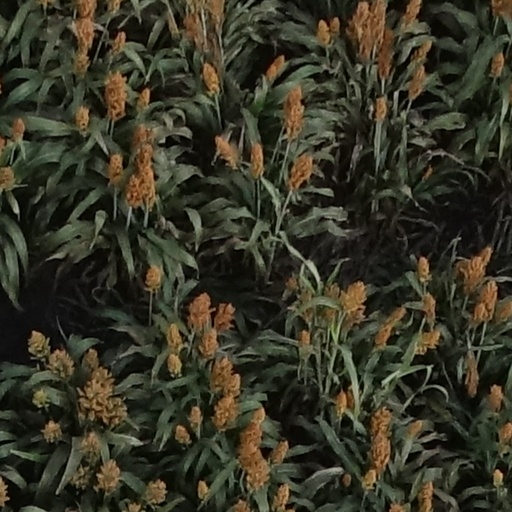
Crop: sorghum